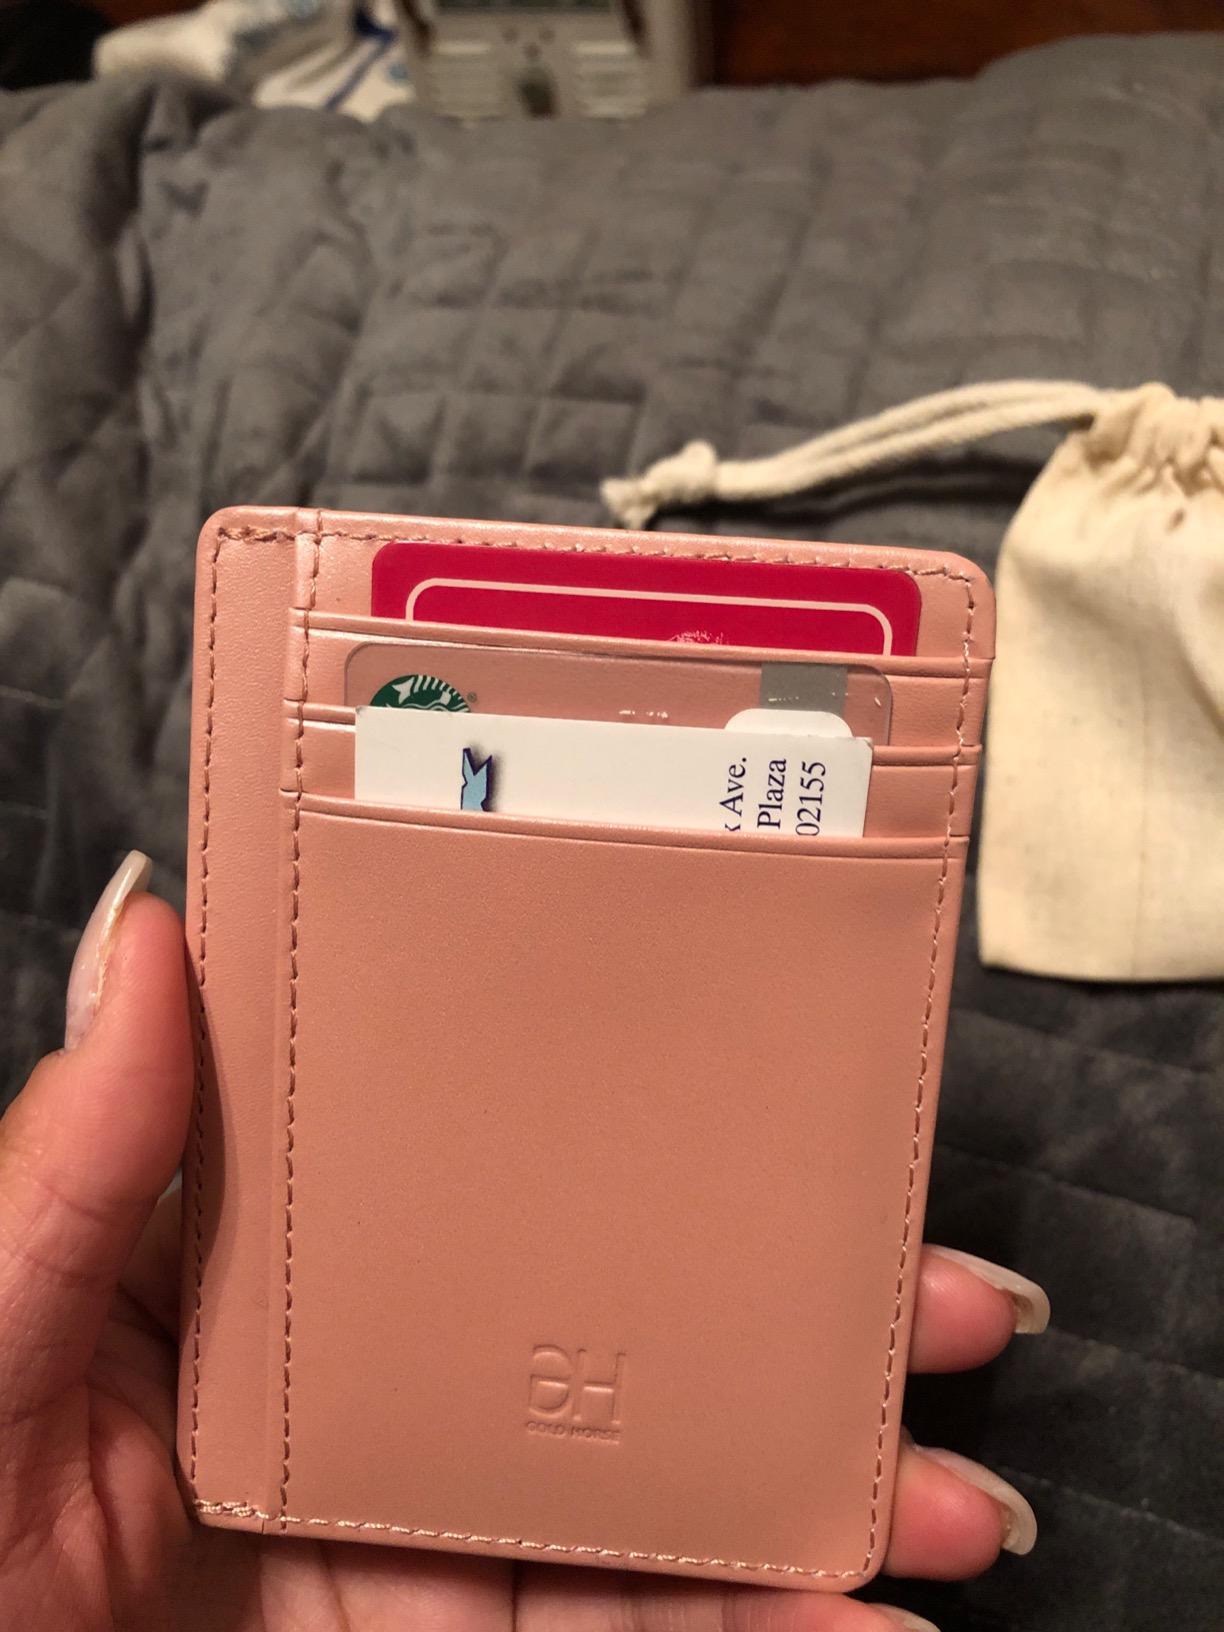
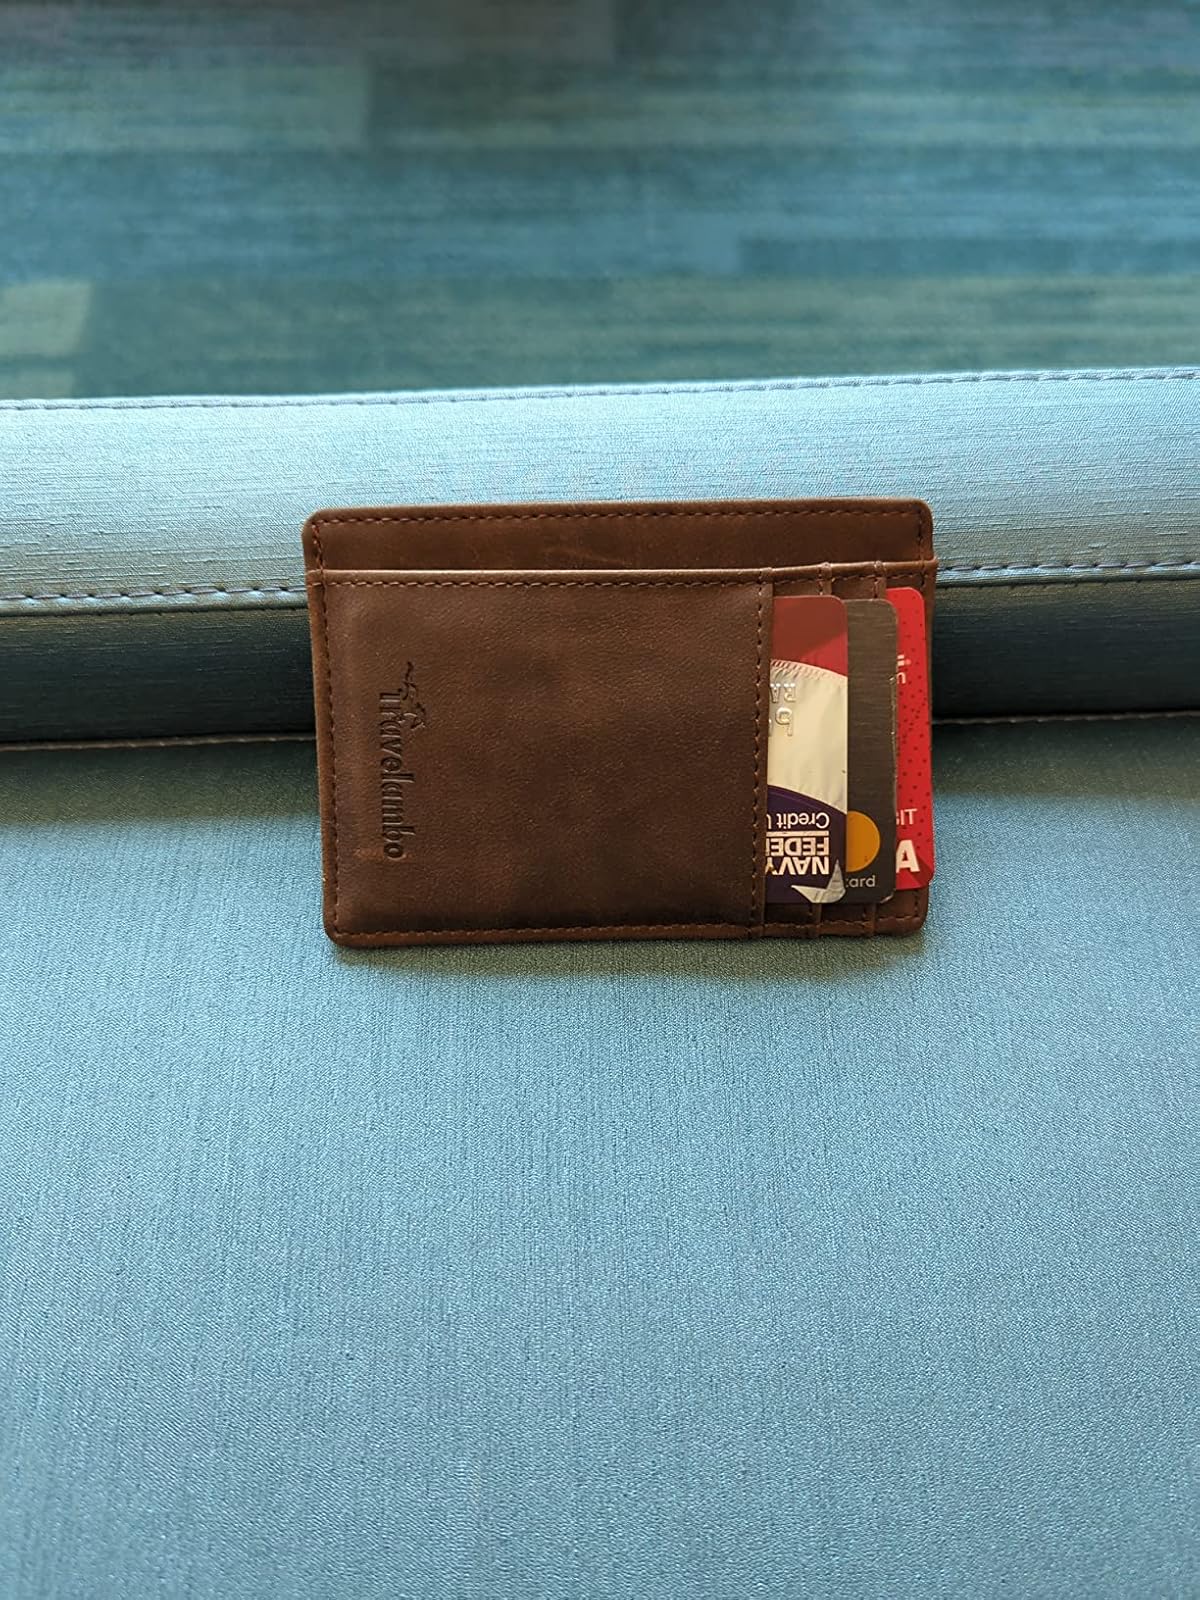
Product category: accessories_wallet
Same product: no